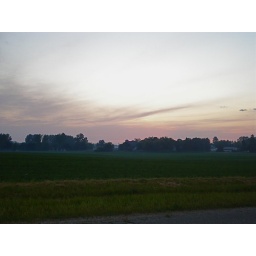
fog rising from the field under a twilight sky